EgyptAir Flight 741

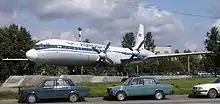
Museum example of an Ilyushin Il-18

EgyptAir Flight 741 was a flight between Cairo International Airport and the now-defunct Nicosia International Airport that crashed on 29 January 1973. All 37 people on board died.